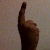
The image shows a hand gesture representing the number 1 in Indian Sign Language.